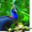
Label: bird